Saturday Night Massacre

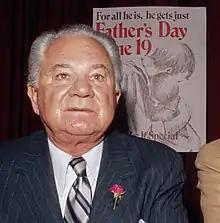
Leon Jaworski

Nixon felt political pressure to allow Bork to appoint a new special prosecutor, and Bork, with Nixon's approval, chose Leon Jaworski. There was a question whether Jaworski would limit his investigation to the Watergate break-in or follow Cox's lead and look into other corrupt activities, such as those involving the "White House Plumbers". Continuing Cox's investigation, Jaworski did look at broader corruption involving the White House.